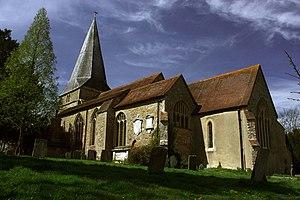
Sundridge est un village situé dans le civil parish de Sundridge with Ide Hill, dans le district de Sevenoaks dans le comtés du Kent.